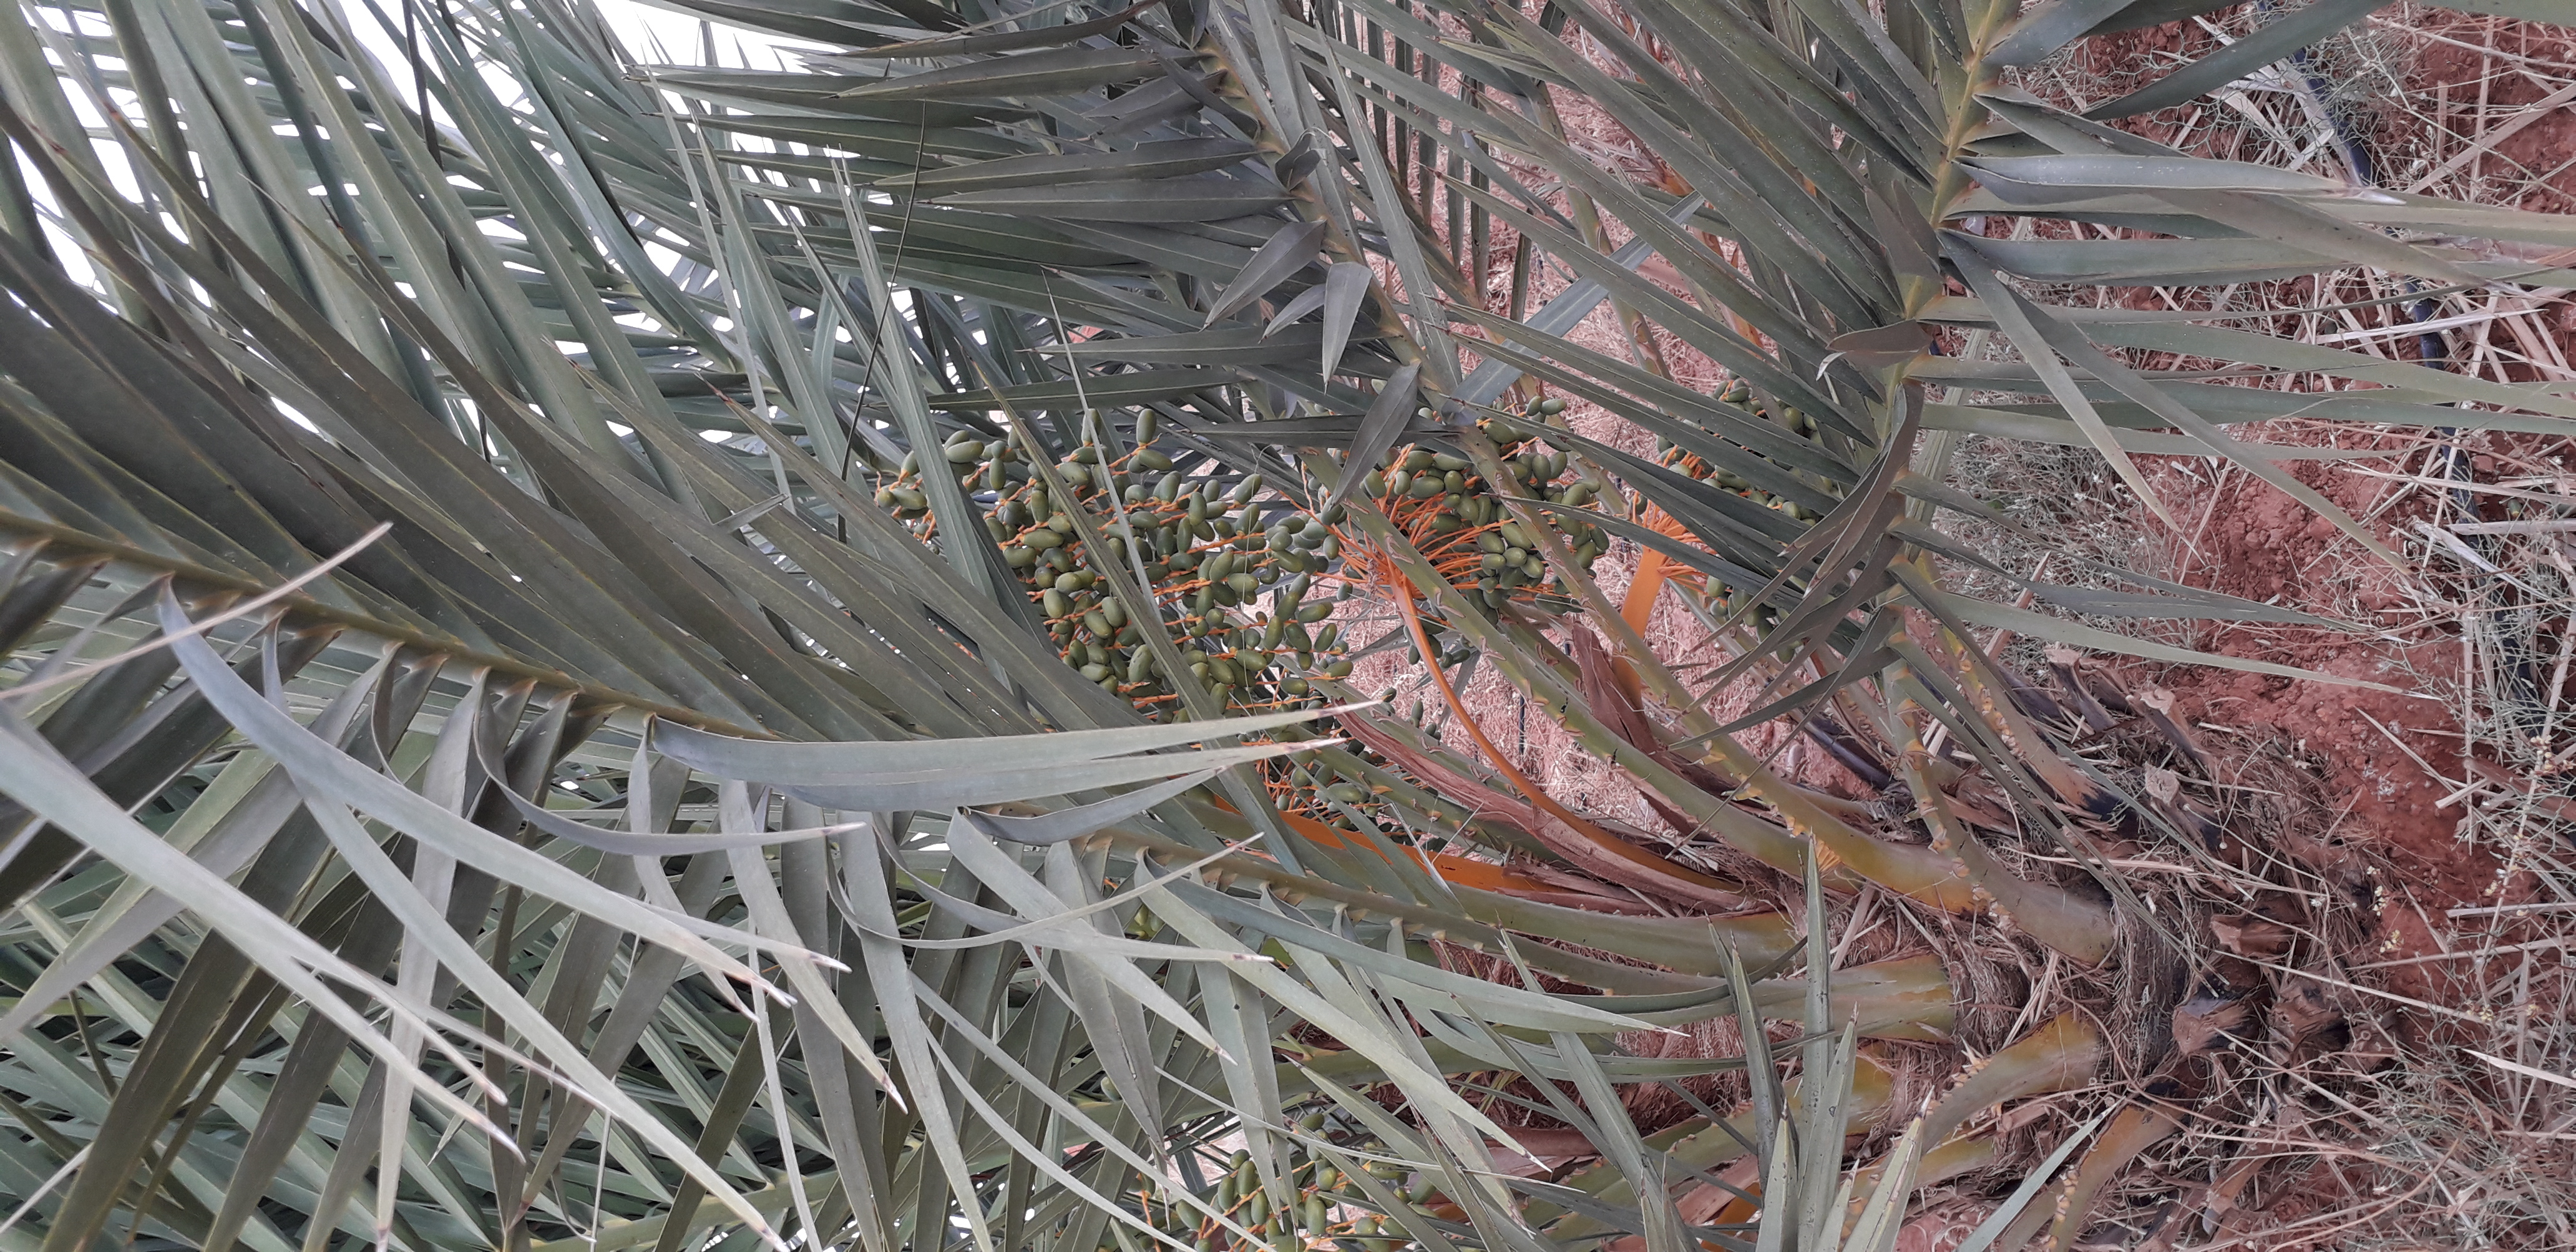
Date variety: kholt